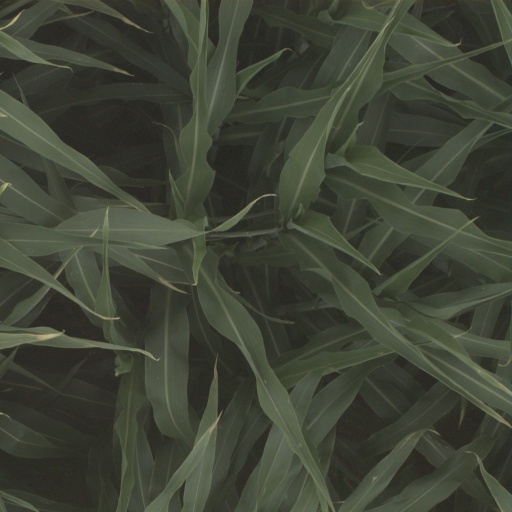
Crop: sorghum